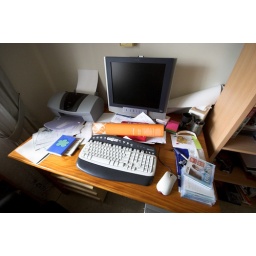
Her home office workstation (Boy, am I gonna be in trouble for this :)))